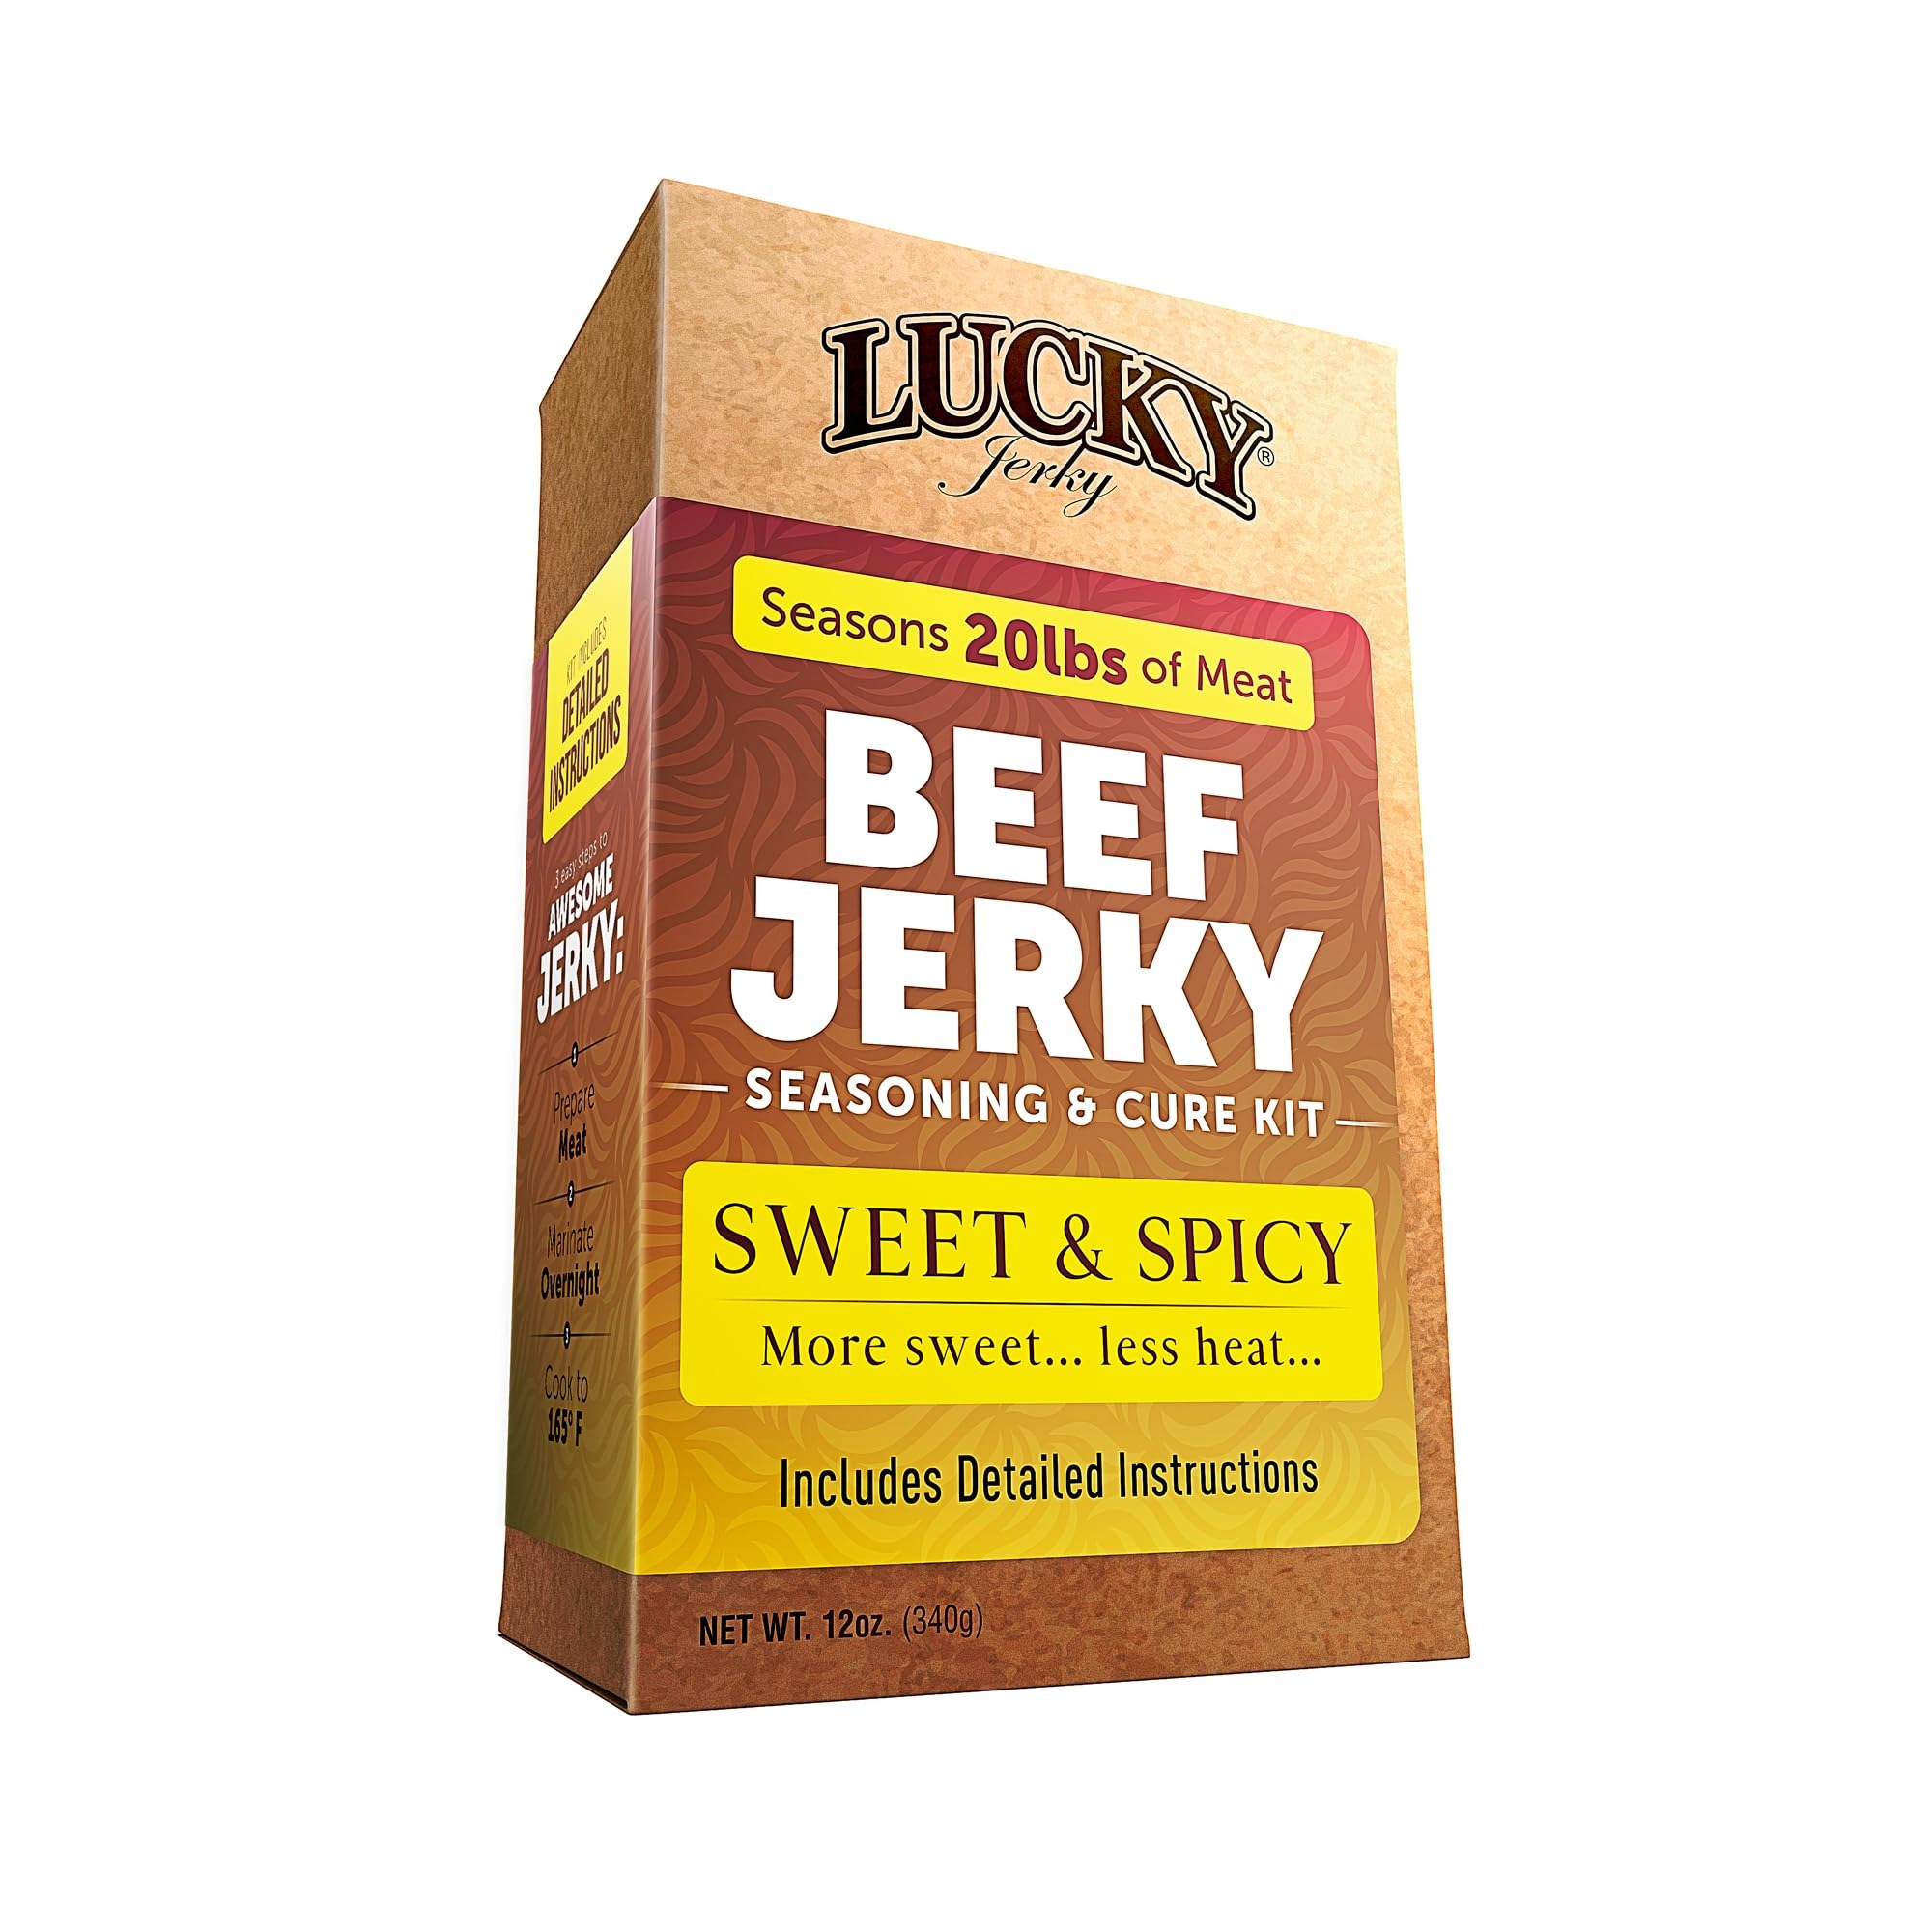
Item Name: Lucky Jerky Sweet & Spicy DIY Jerky Seasoning Kit - Seasons 20lbs of Meat | Easy-to-Use Kit for Homemade Beef Jerky | Create Delicious, Customized Jerky with Teriyaki, Brown Sugar, and Red Pepper Heat
Bullet Point 1: Ideal for Deer or Beef Jerky: Harvested venison or using ground beef? Our spices bring out the best flavors in both. Lucky Jerky's Sweet & Spicy flavor, featuring teriyaki, brown sugar, and a hint of red pepper heat, adds a delightful twist to your jerky.
Bullet Point 2: Versatile Jerky Making: Whether you're into slab-style or ground and formed jerky, our kit takes care of the hard work. Enjoy the flexibility to choose your preferred jerky style without the need for intricate measurements.
Bullet Point 3: Customizable Heat Level: While Sweet & Spicy delivers a perfect balance of sweet and savory, spice enthusiasts can turn up the heat by adding their favorite dry pepper to the blend. Tailor the flavor to your preference for a unique jerky experience.
Bullet Point 4: Family-Friendly Project: Make jerky preparation a fun and engaging family project with Lucky Jerky's easy-to-use DIY Jerky Seasoning Kit. Perfect for crafting delicious jerky together without the hassle of complicated measuring or weighing.
Bullet Point 5: Healthier Homemade Treat: Swap your usual processed treats for a healthier and more enjoyable treat with homemade beef jerky. Lucky Beef Jerky's "Seasoning and Cure Kits" make the process easy, ensuring a delicious and nutritious jerky outcome.
Product Description: Embark on a flavorful journey of homemade jerky with the Lucky Jerky Sweet & Spicy DIY Jerky Seasoning Kit. Designed for the whole family, this easy-to-use kit transforms jerky preparation into an enjoyable project without the complications of measuring or weighing ingredients. Our kit caters to both slab-style and ground and formed jerky, providing versatility in crafting your favorite jerky style. Whether you've harvested venison this season or prefer using ground beef, our carefully curated spices enhance the flavor, making it perfect for both deer and beef jerky enthusiasts. The Sweet & Spicy flavor profile adds a delightful twist to your jerky, combining teriyaki, brown sugar, and a dash of red pepper heat. While the default blend offers a sweet and savory experience, spice enthusiasts can elevate the heat by incorporating their favorite dry pepper into the mix, customizing the flavor to their liking. Making homemade beef jerky has never been easier. Lucky Beef Jerky's "Seasoning and Cure Kits" take care of the hard work, eliminating the need for complicated measurements. Simply dissolve one packet of cure and one packet of seasoning into one cup of cold water to create a marinade that can cure 5 lbs of lean meat. For slab-style jerky, slice 5 lbs of lean meat consistently and combine with the marinade in a ziplock bag, refrigerating for 24 - 36 hours. If you're into ground and formed jerky, mix the marinade with 5 lbs of lean, ground beef until sticky, then extrude onto drying racks and follow the included instructions for cooking. Swap out the conventional sweet treats for a healthier alternative with homemade beef jerky. Lucky Jerky's DIY Jerky Seasoning Kit promises a rewarding and delicious jerky-making experience for the entire family. Make your own customized jerky with ease, and savor the rich flavors of Sweet & Spicy or customize the heat level to your liking.
Value: 12.0
Unit: Ounce

Price: 14.99